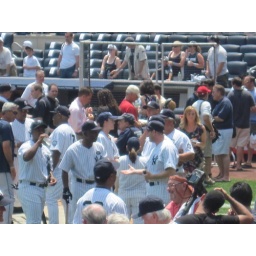
and Jack Curry (in the pink shirt in the back)